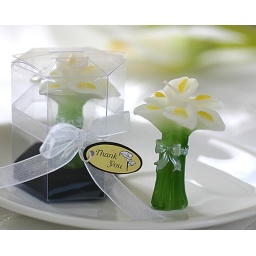
calla lily bouquet candle in corsage gift box